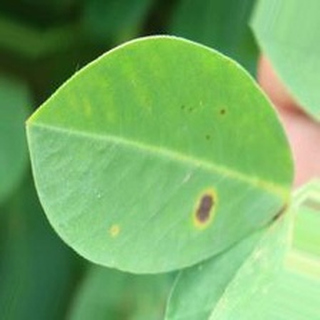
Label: groundnut_early_leaf_spot